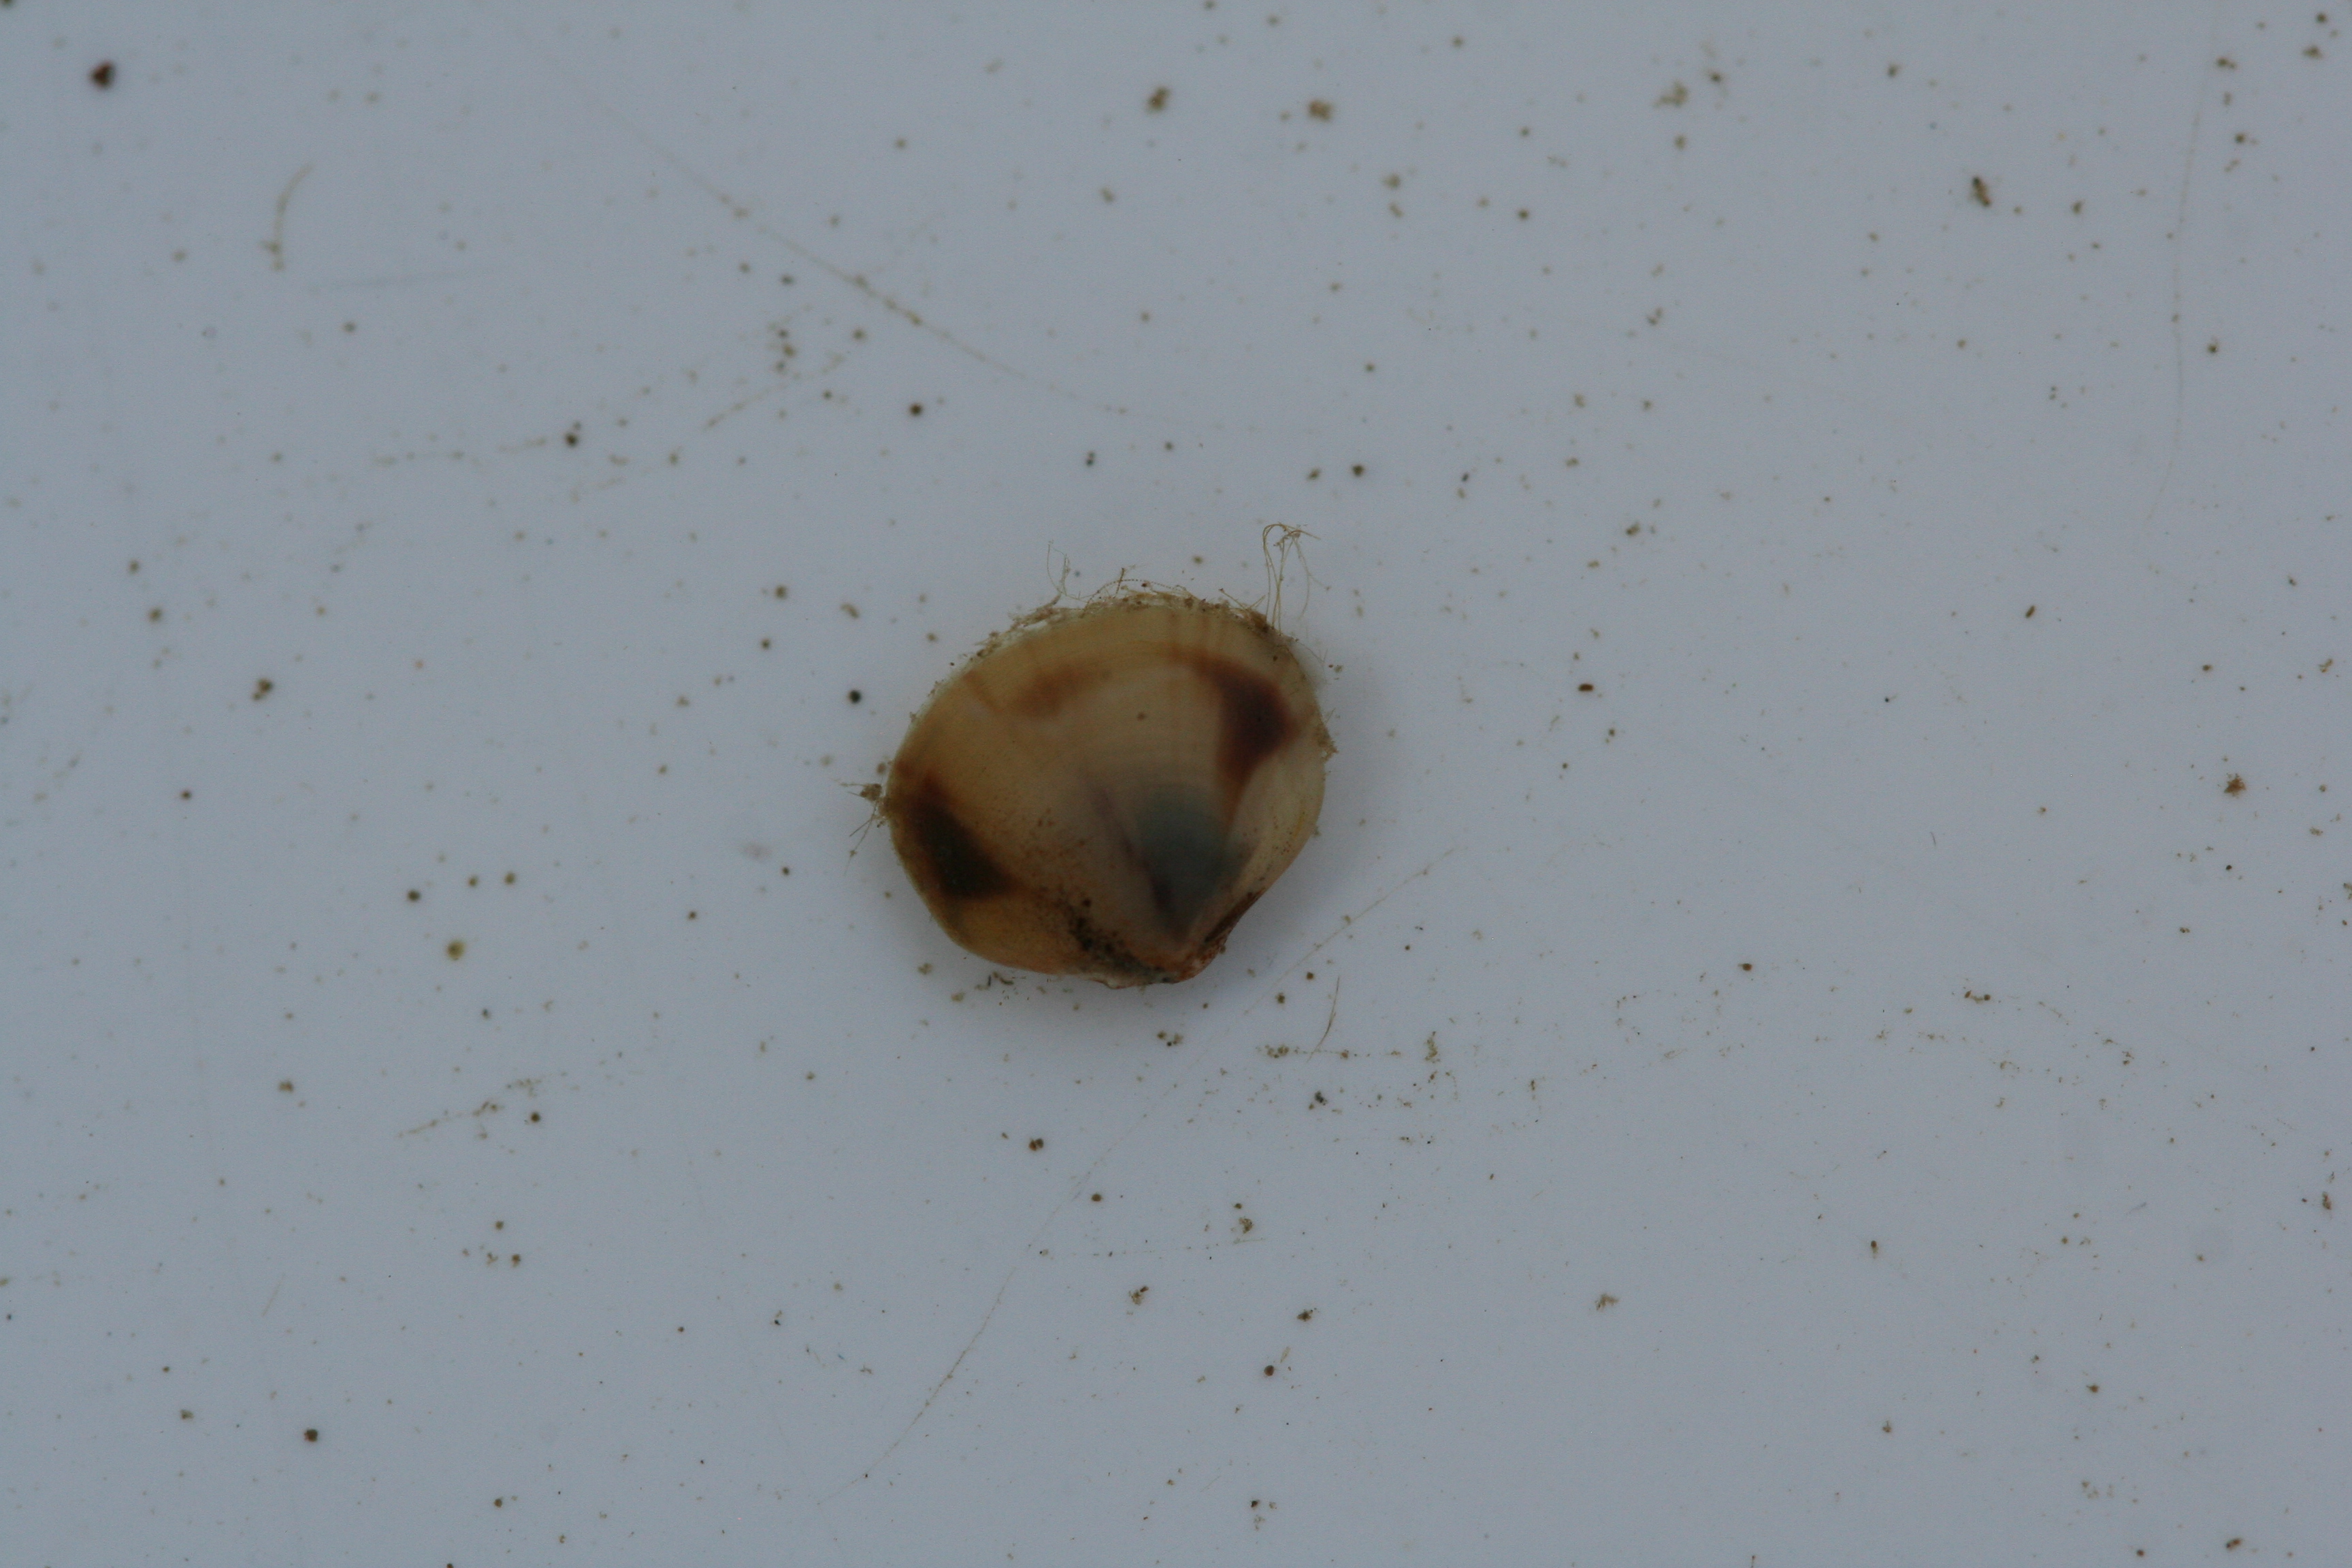
Macroinvertebrate group: snails_clams_mussels